All Nippon Airways

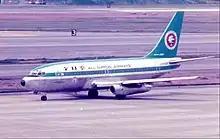
Boeing 737-200 in ANA's late 1960s–1983 "Mohican Livery"

ANA's earliest ancestor was (also known as Nippon Helicopter and Aeroplane), an airline company founded on 27 December 1952. Nippon Helicopter was the source of what would later be ANA's International Air Transport Association (IATA) airline code, NH.